Infiniti QX60

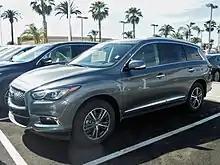
Infiniti QX60 facelift

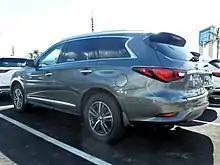
Infiniti QX60 facelift

For 2017, the QX60 increased in power to . Models now have a WI-FI option as part of models with the rear seat entertainment system only and the QX60 Hybrid variant will be available later than the regular variant unlike for the 2016 model year. The models with rear seat entertainment system also received bigger DVD headrest screens unlike in previous model years. Models with the Deluxe Technology Package also received high beam assist and a Motion Activated Liftgate as part of the package which changes the rear bumper by adding a motion sensor for the liftgate. The 2017 Infiniti QX60 also received a new direct-injected V6 engine with CVT just like the facelifted 2017 Nissan Pathfinder.